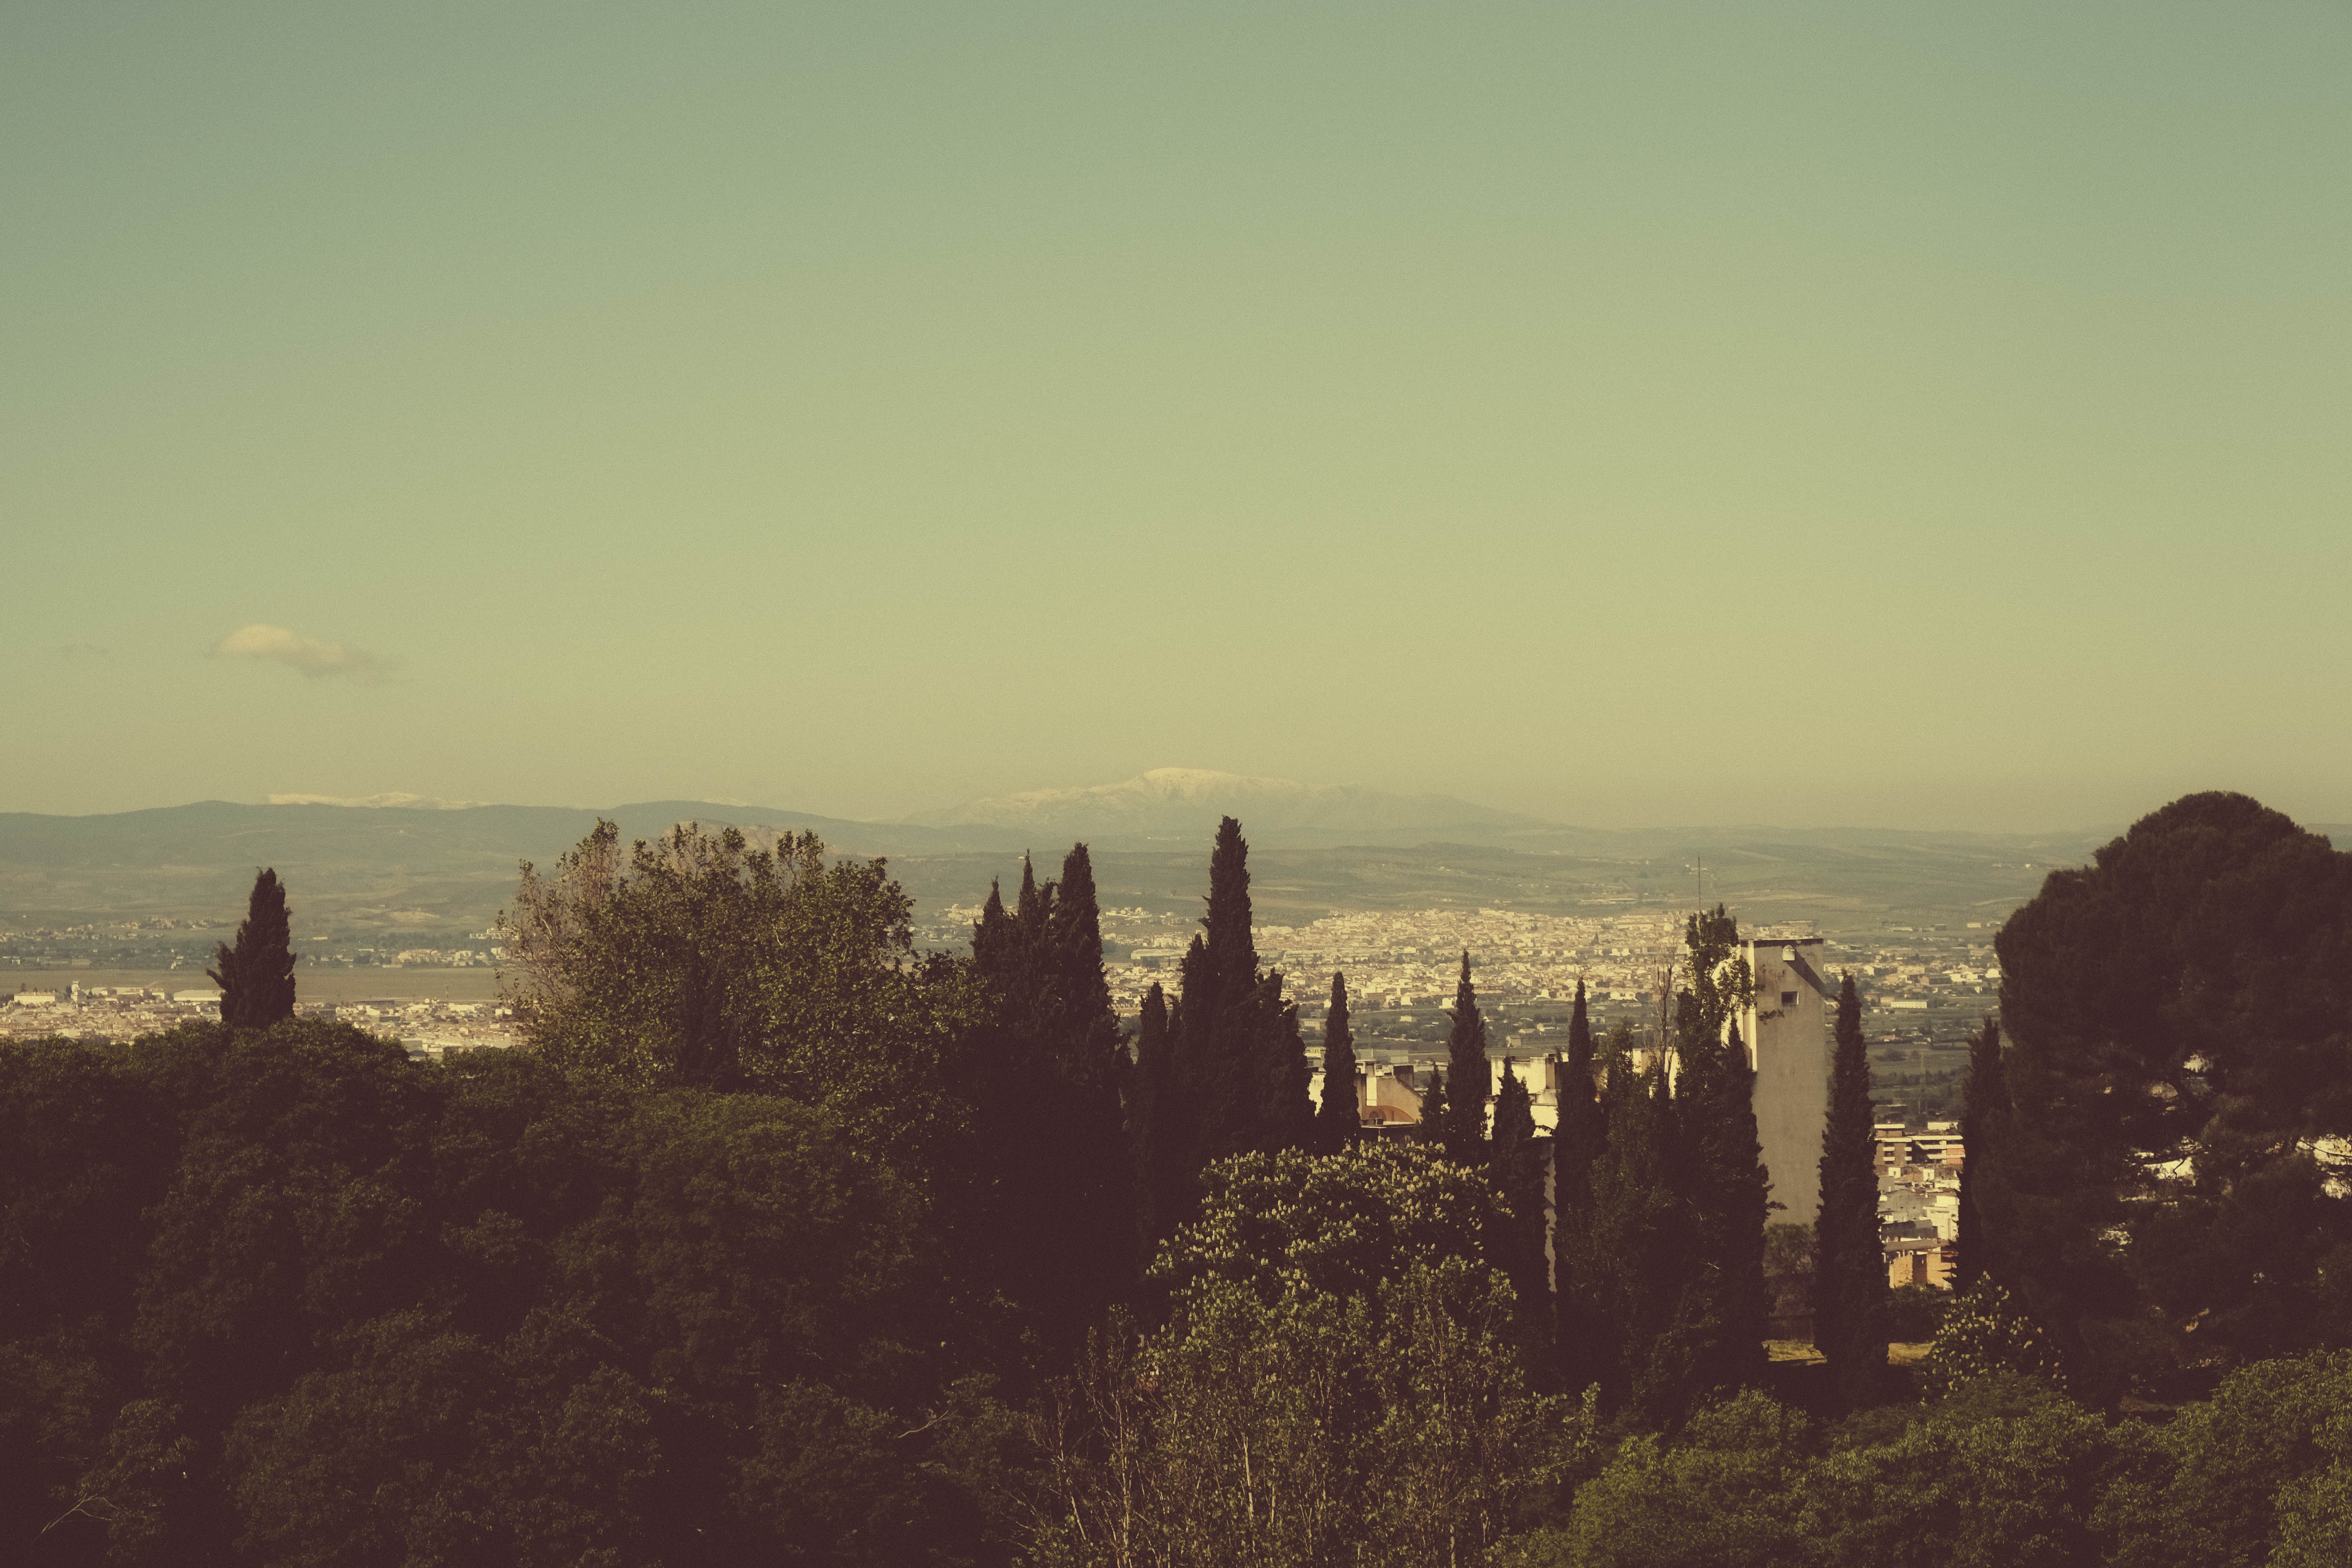
landscape, nature, horizon, mountain, cloud, sky, sunrise, sunset, mist, skyline, sunlight, morning, hill, dawn, dusk, evening, haze, andalusia, granada, atmospheric phenomenon